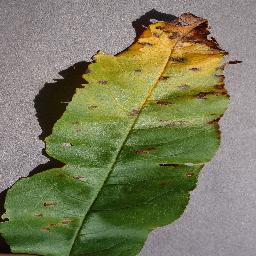
Label: Peach___Bacterial_spot